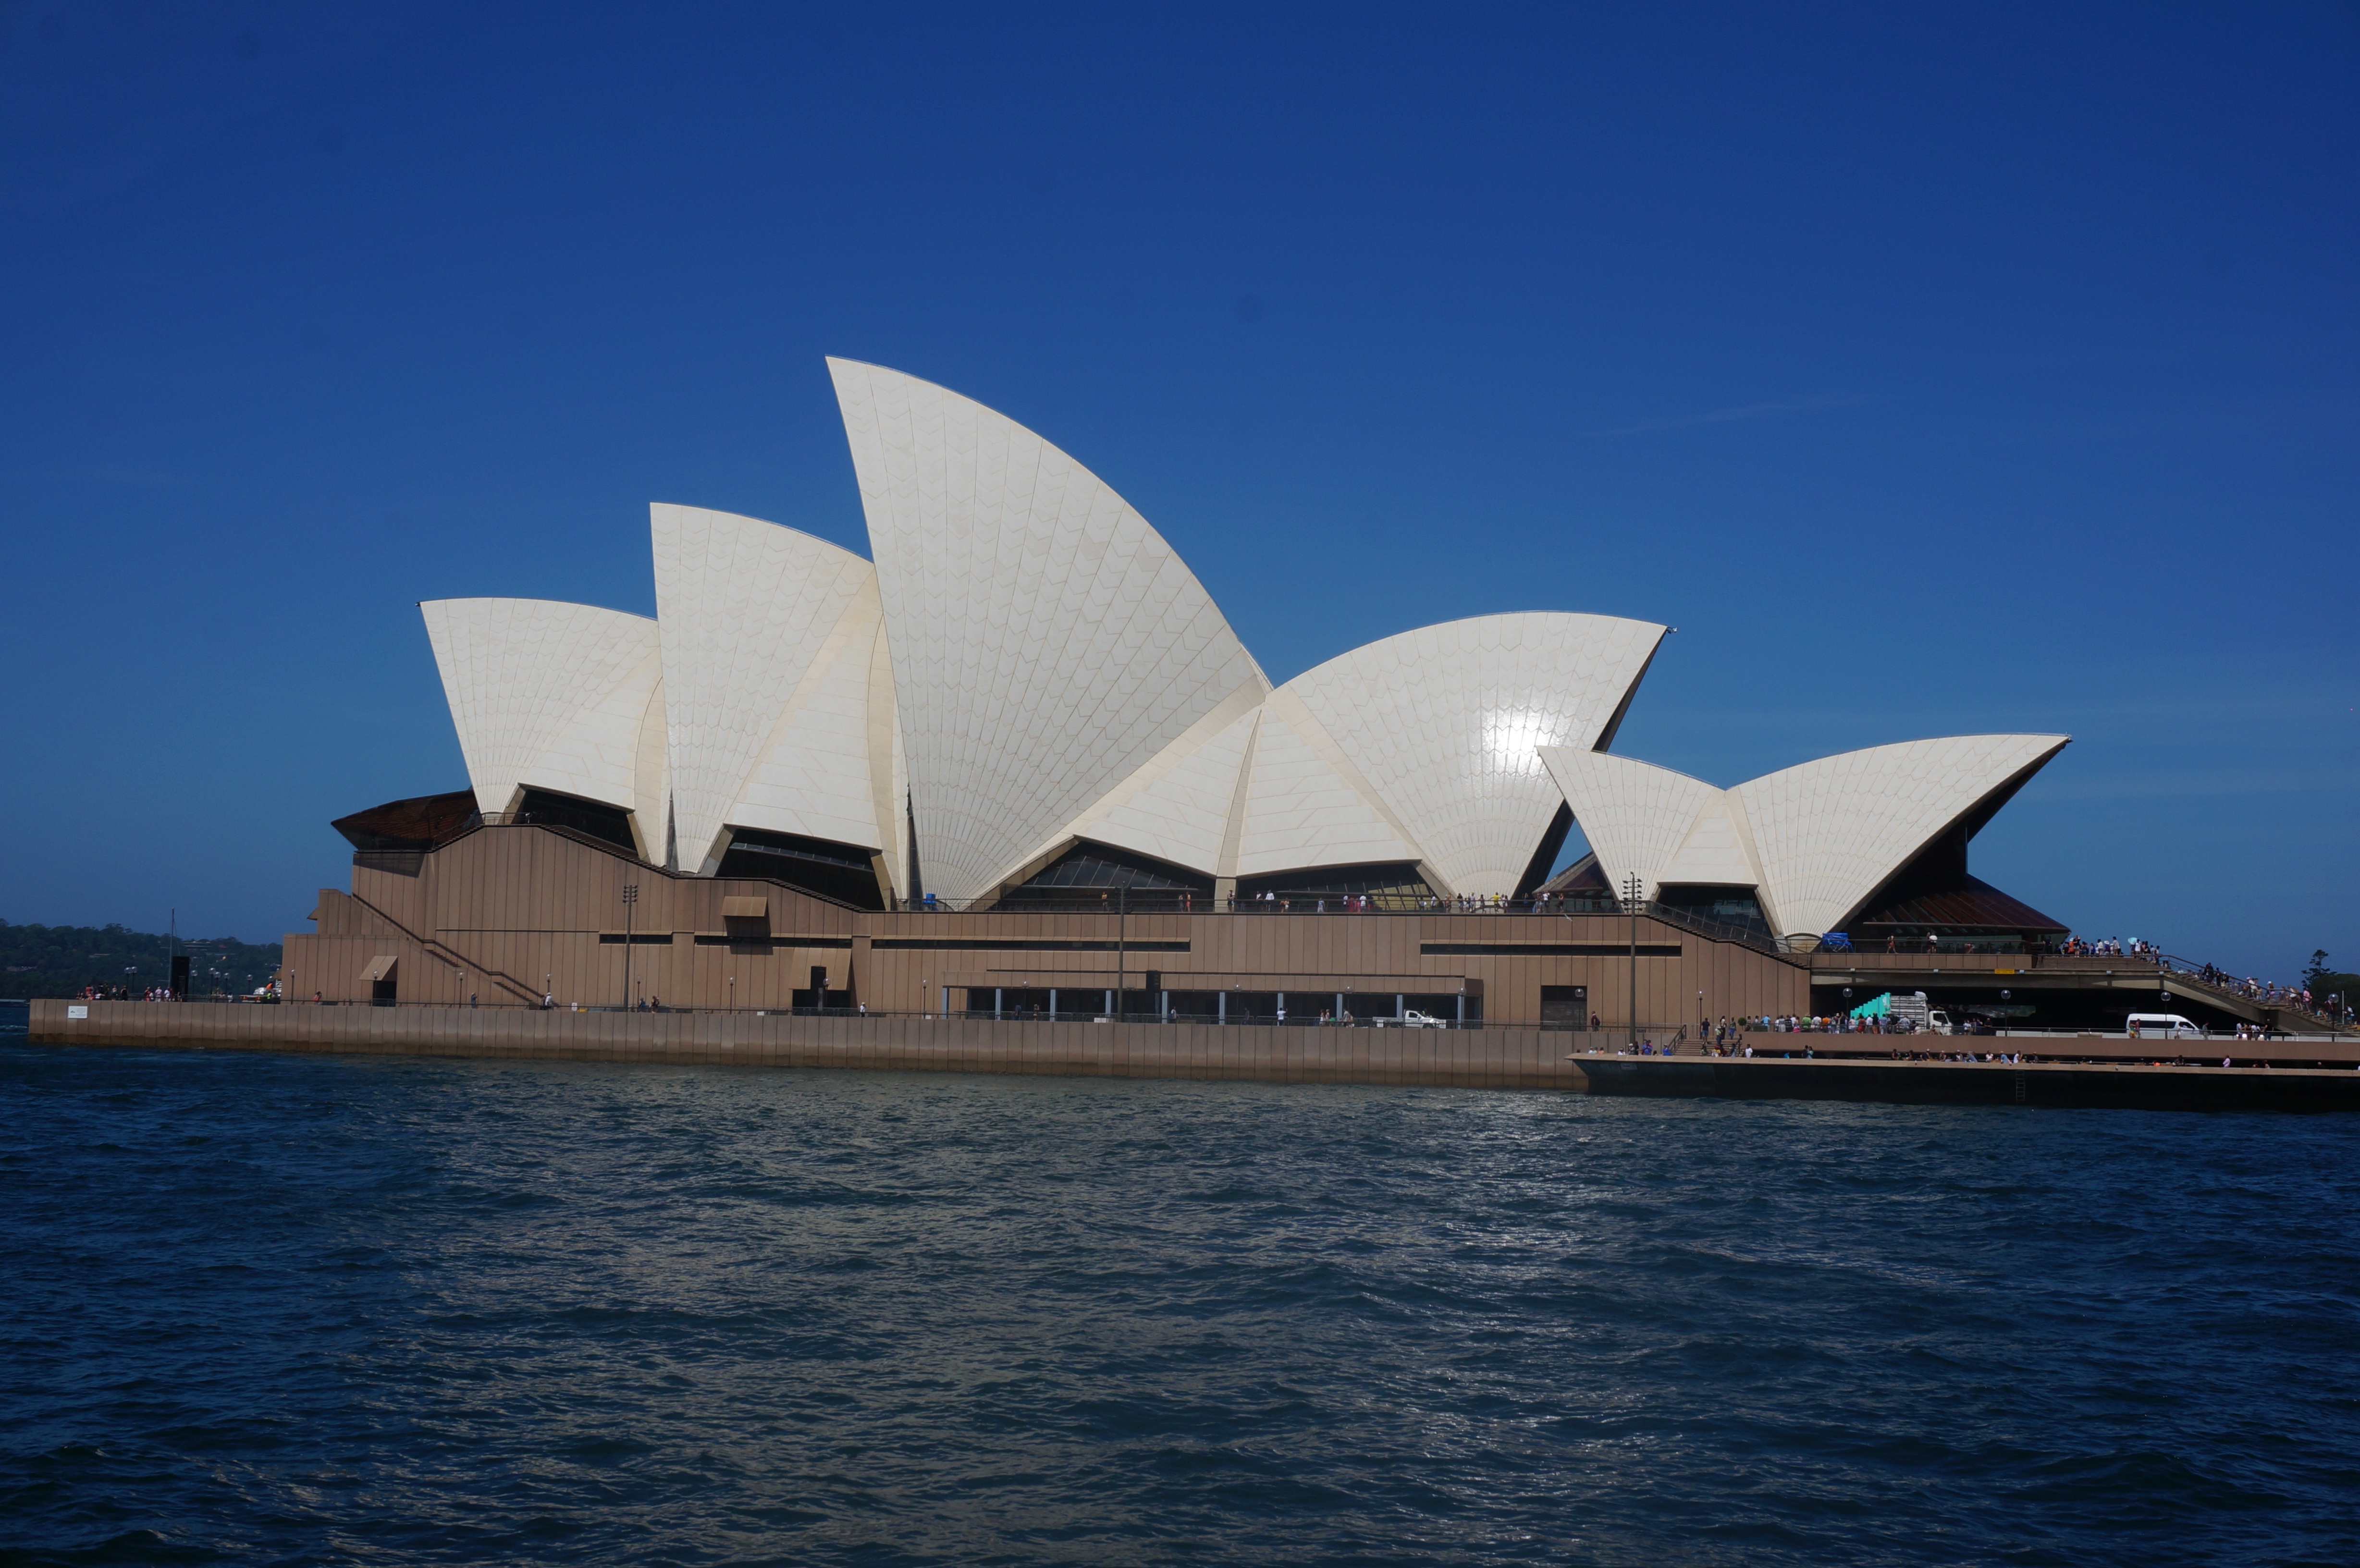
sea, architecture, sydney, opera, opera house, landmark, australia